USS Newport (LST-1179)

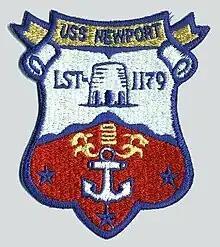
"Newport"s ship patch

The vessel was ordered as part of Fiscal Year 1965 from the Philadelphia Naval Shipyard of Philadelphia, Pennsylvania. The ship's keel was laid down on 1 November 1966 and the vessel was launched on 3 February 1968, sponsored by Nuella Pell, wife of Rhode Island Senator Claiborne Pell. "Newport", named for the city in Rhode Island, was commissioned into the United States Navy on 7 June 1969.